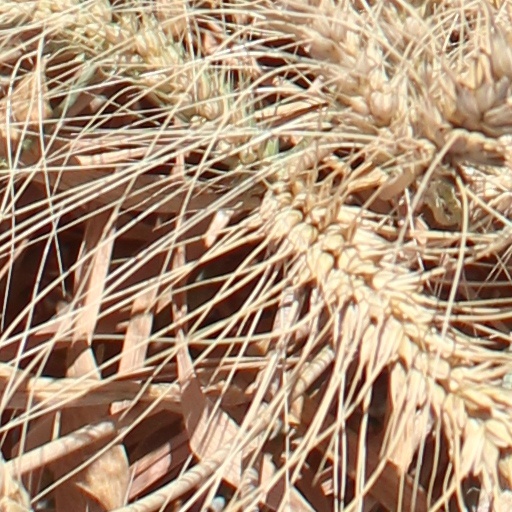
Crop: wheat